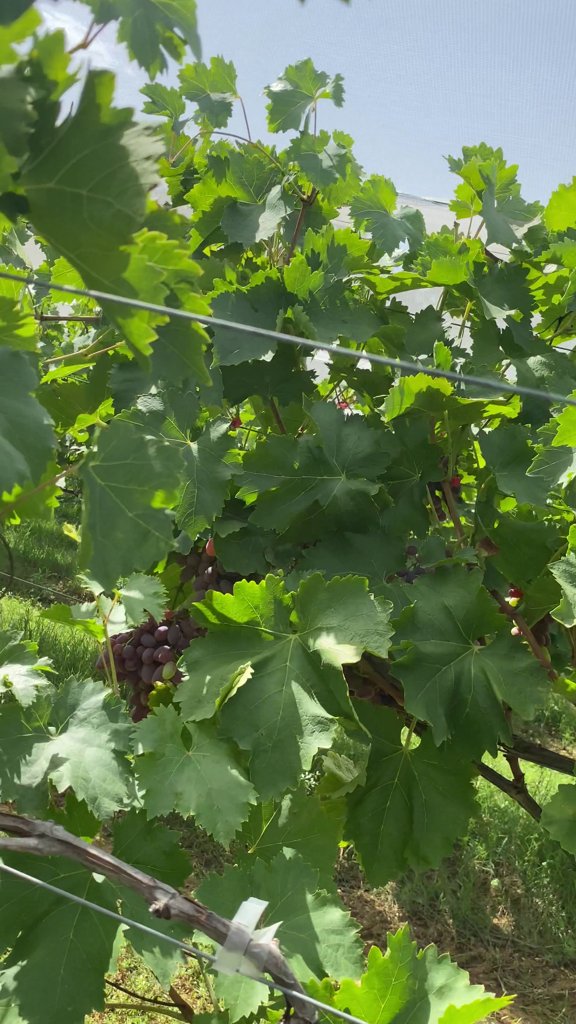
Berries visible: 53
Grape clusters: 3